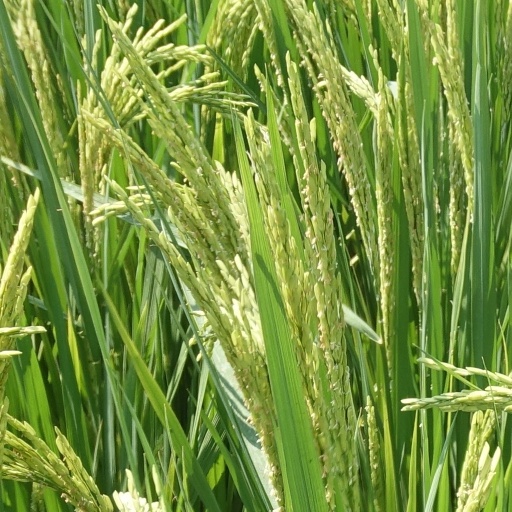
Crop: rice